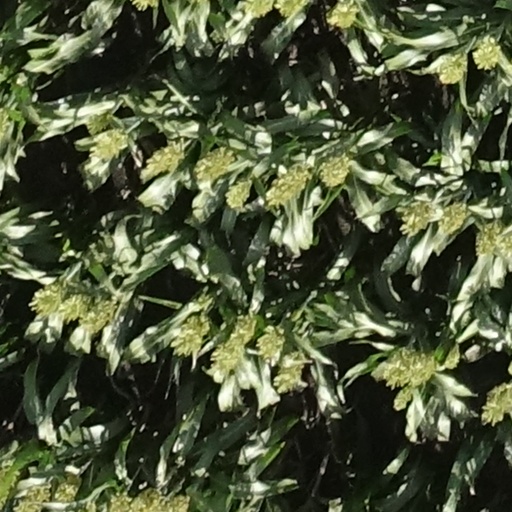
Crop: sorghum